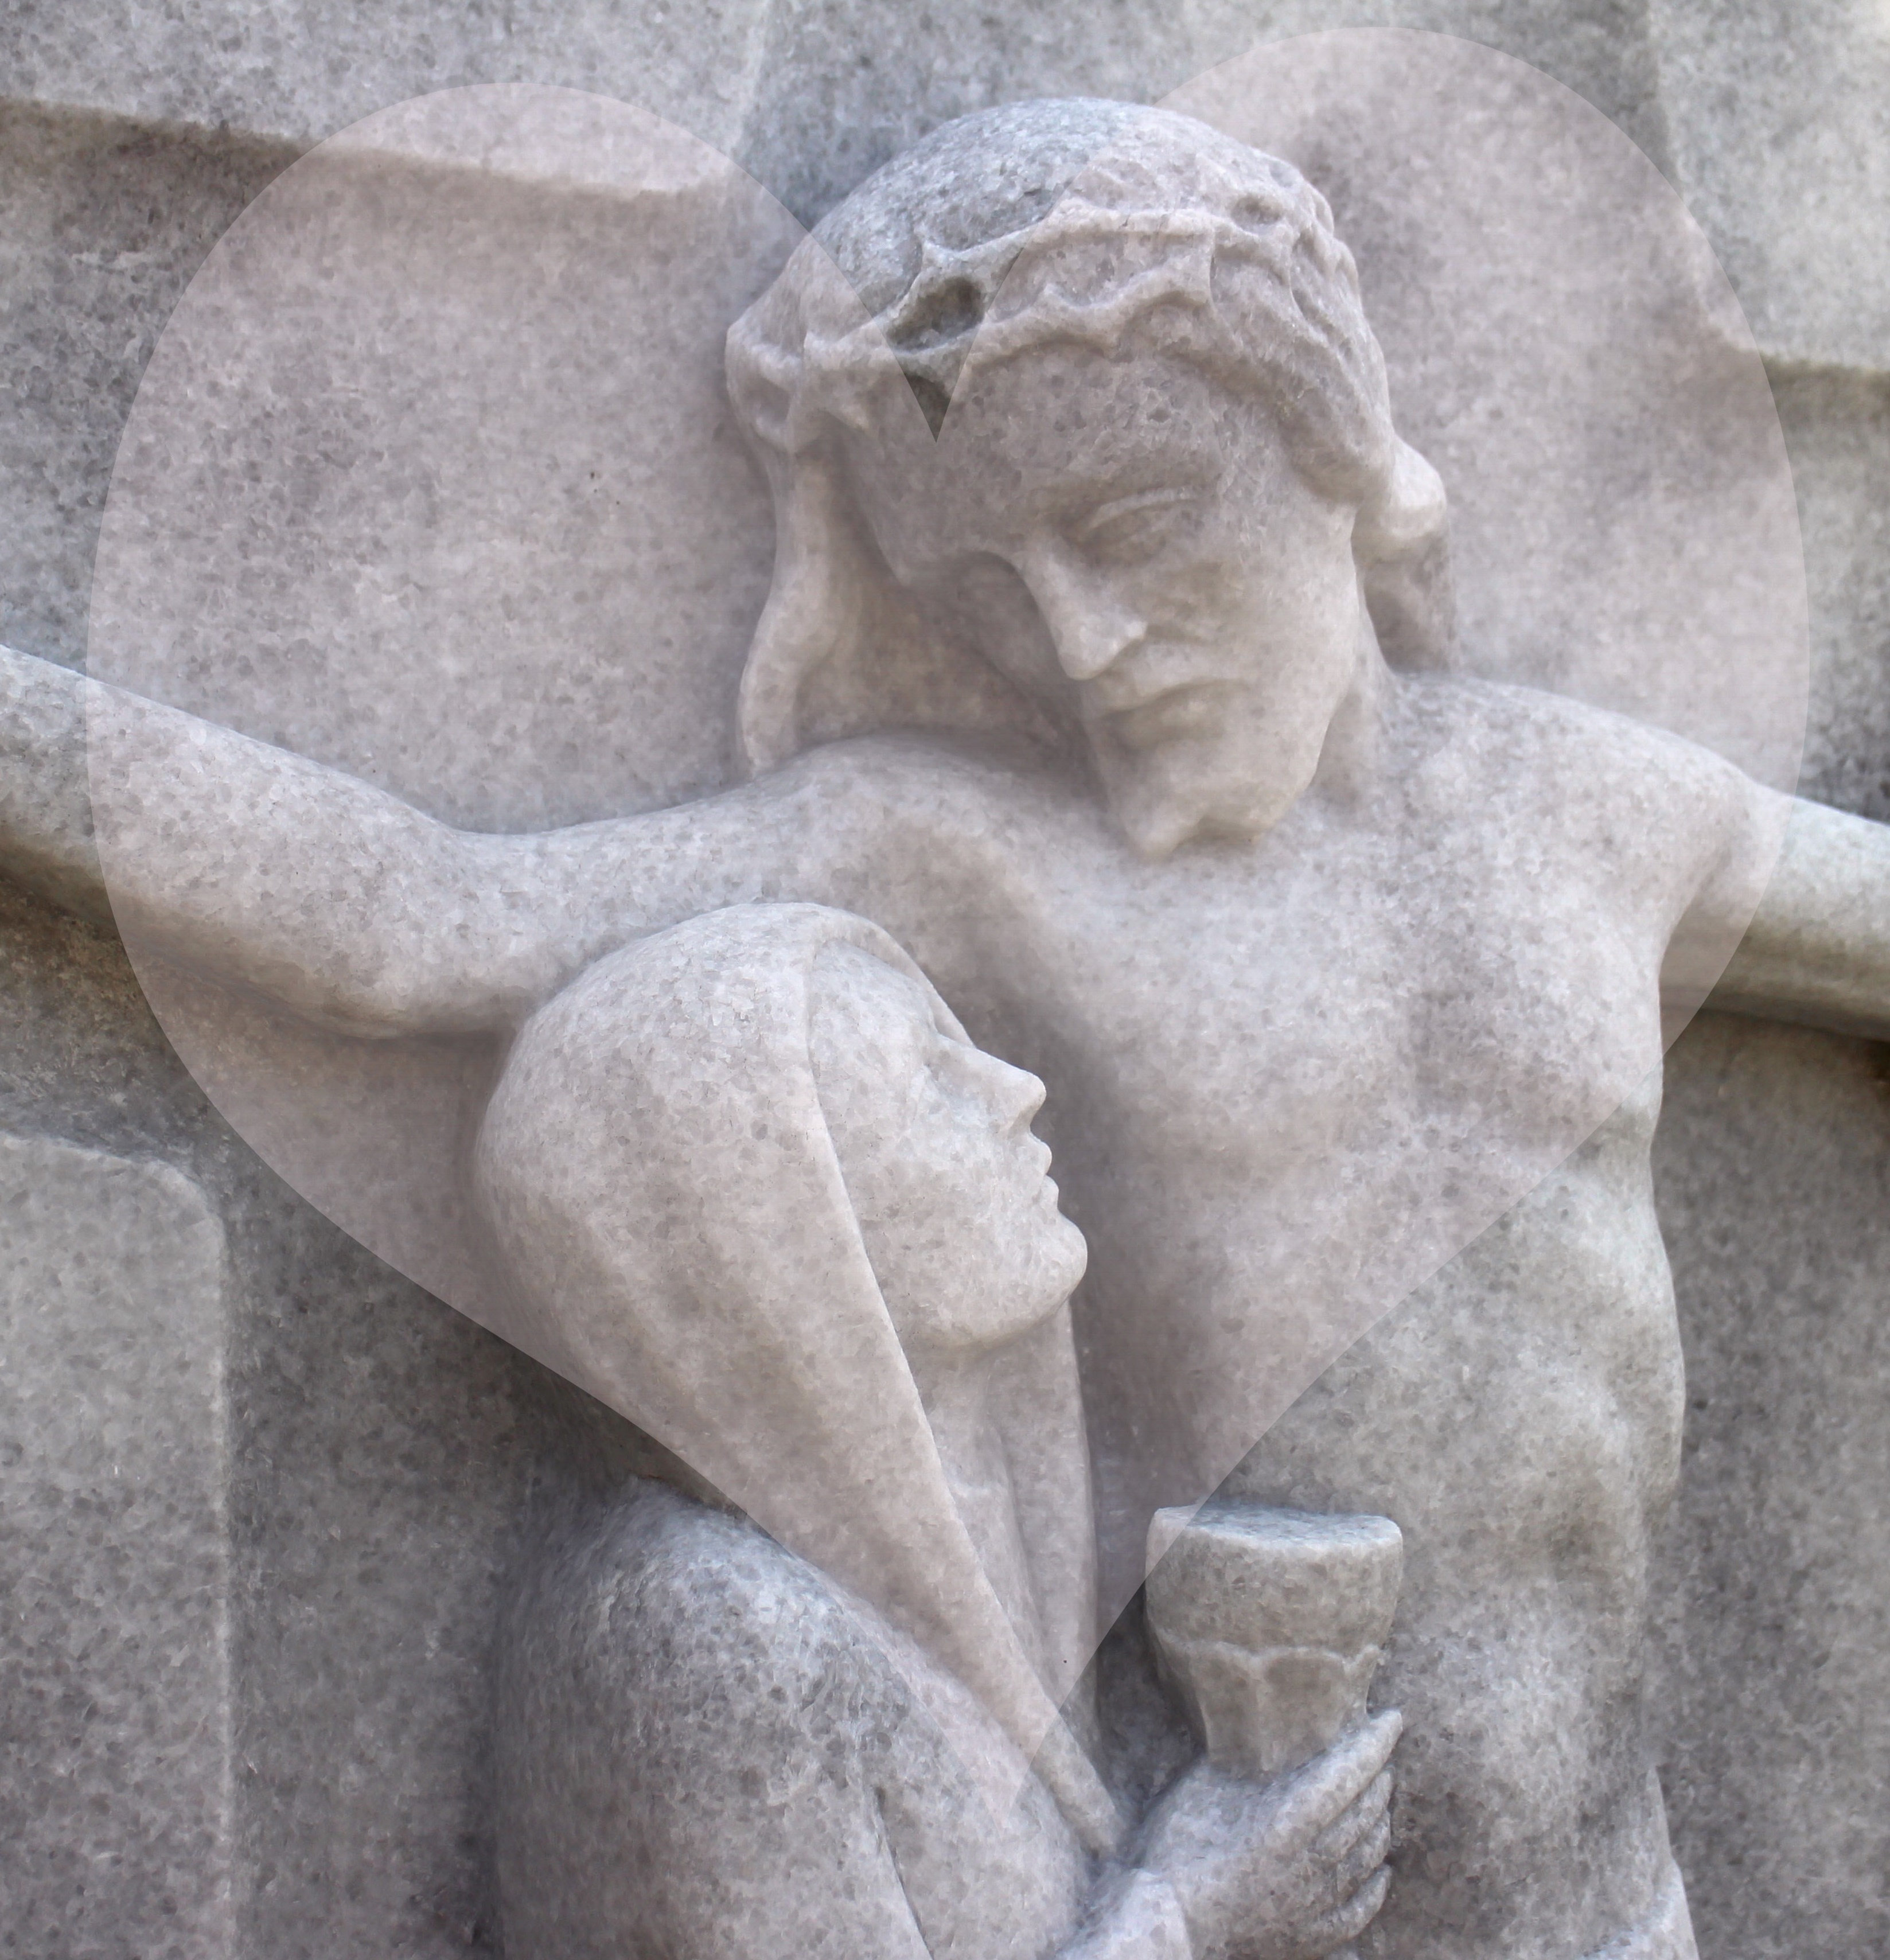
monument, statue, love, symbol, gargoyle, sculpture, art, maria, jesus, pair, carving, relief, mother of god, stone carving, ancient history, son of god, classical sculpture